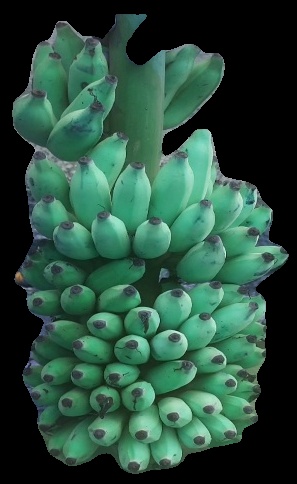
Variety: elakki-bale
Grade: grade2